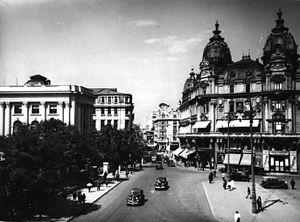
L'avenue de la Victoire est une avenue du centre de Bucarest, en Roumanie.